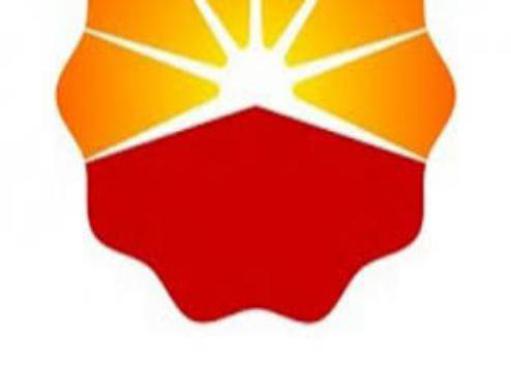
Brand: chinese petroleum
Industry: Others